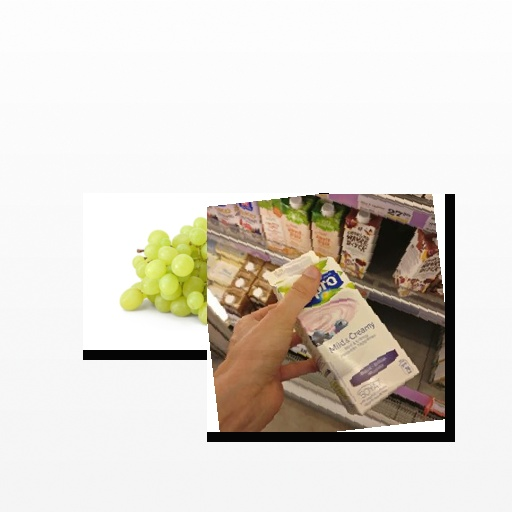
Food items: blueberry_soy_yogurt, grapes